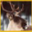
Label: deer